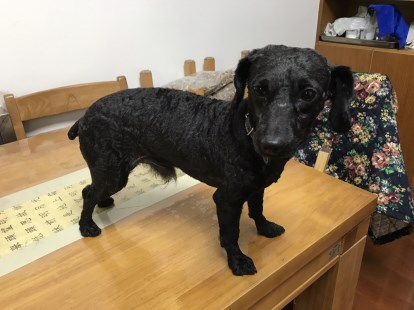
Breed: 7449-n000128-teddy